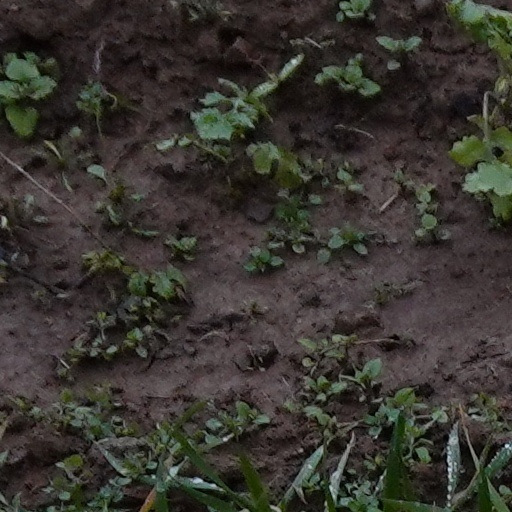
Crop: wheat